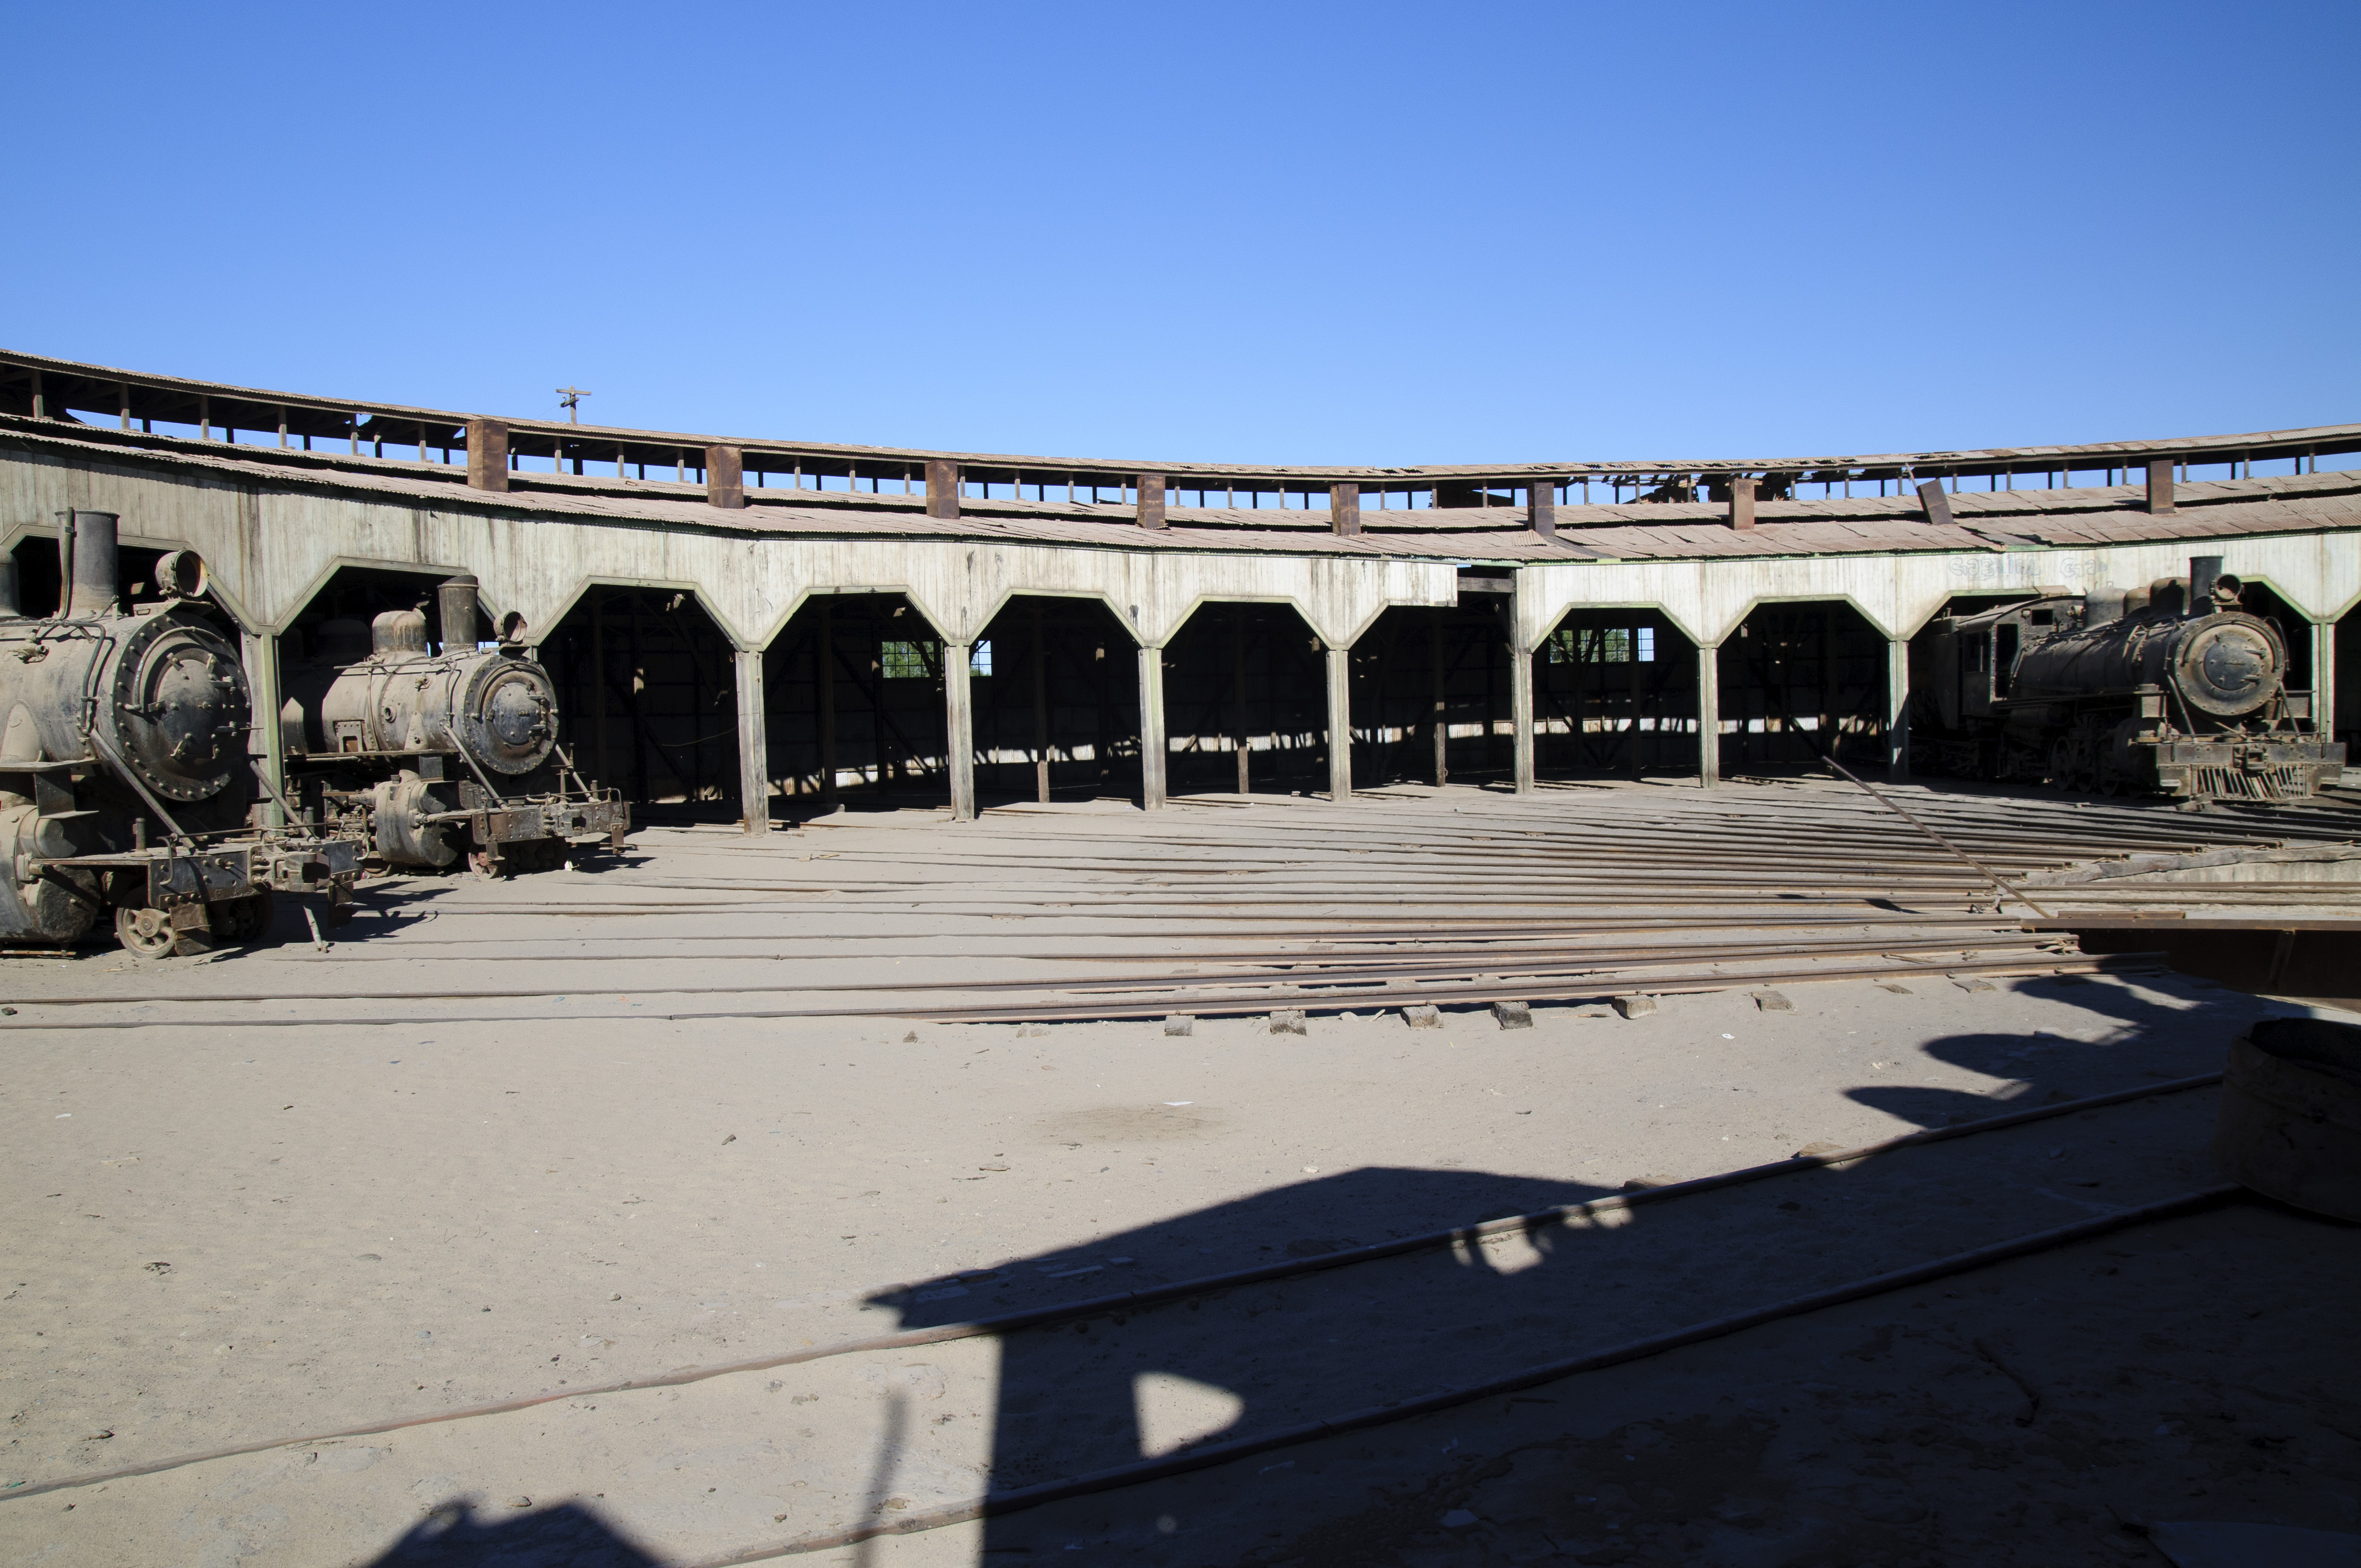
architecture, structure, city, travel, stadium, arena, sport venue